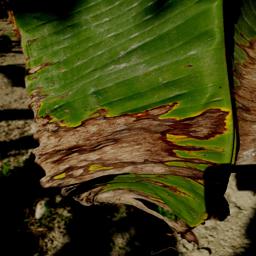
Label: POTASSIUM DEFICIENCY